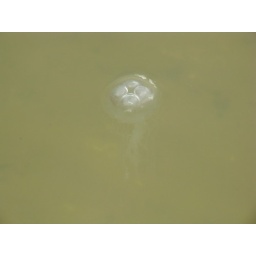
The river has been invaded by jellyfish, which ruins opportunities for swimming and having fun in the water.